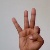
The image shows a hand gesture representing the letter 'F' in Indian Sign Language.